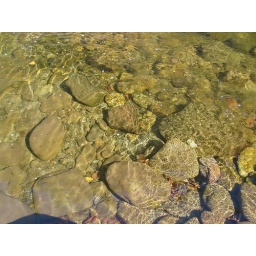
Clear view of the river rock in this stream. Couldn't believe how clear it was.